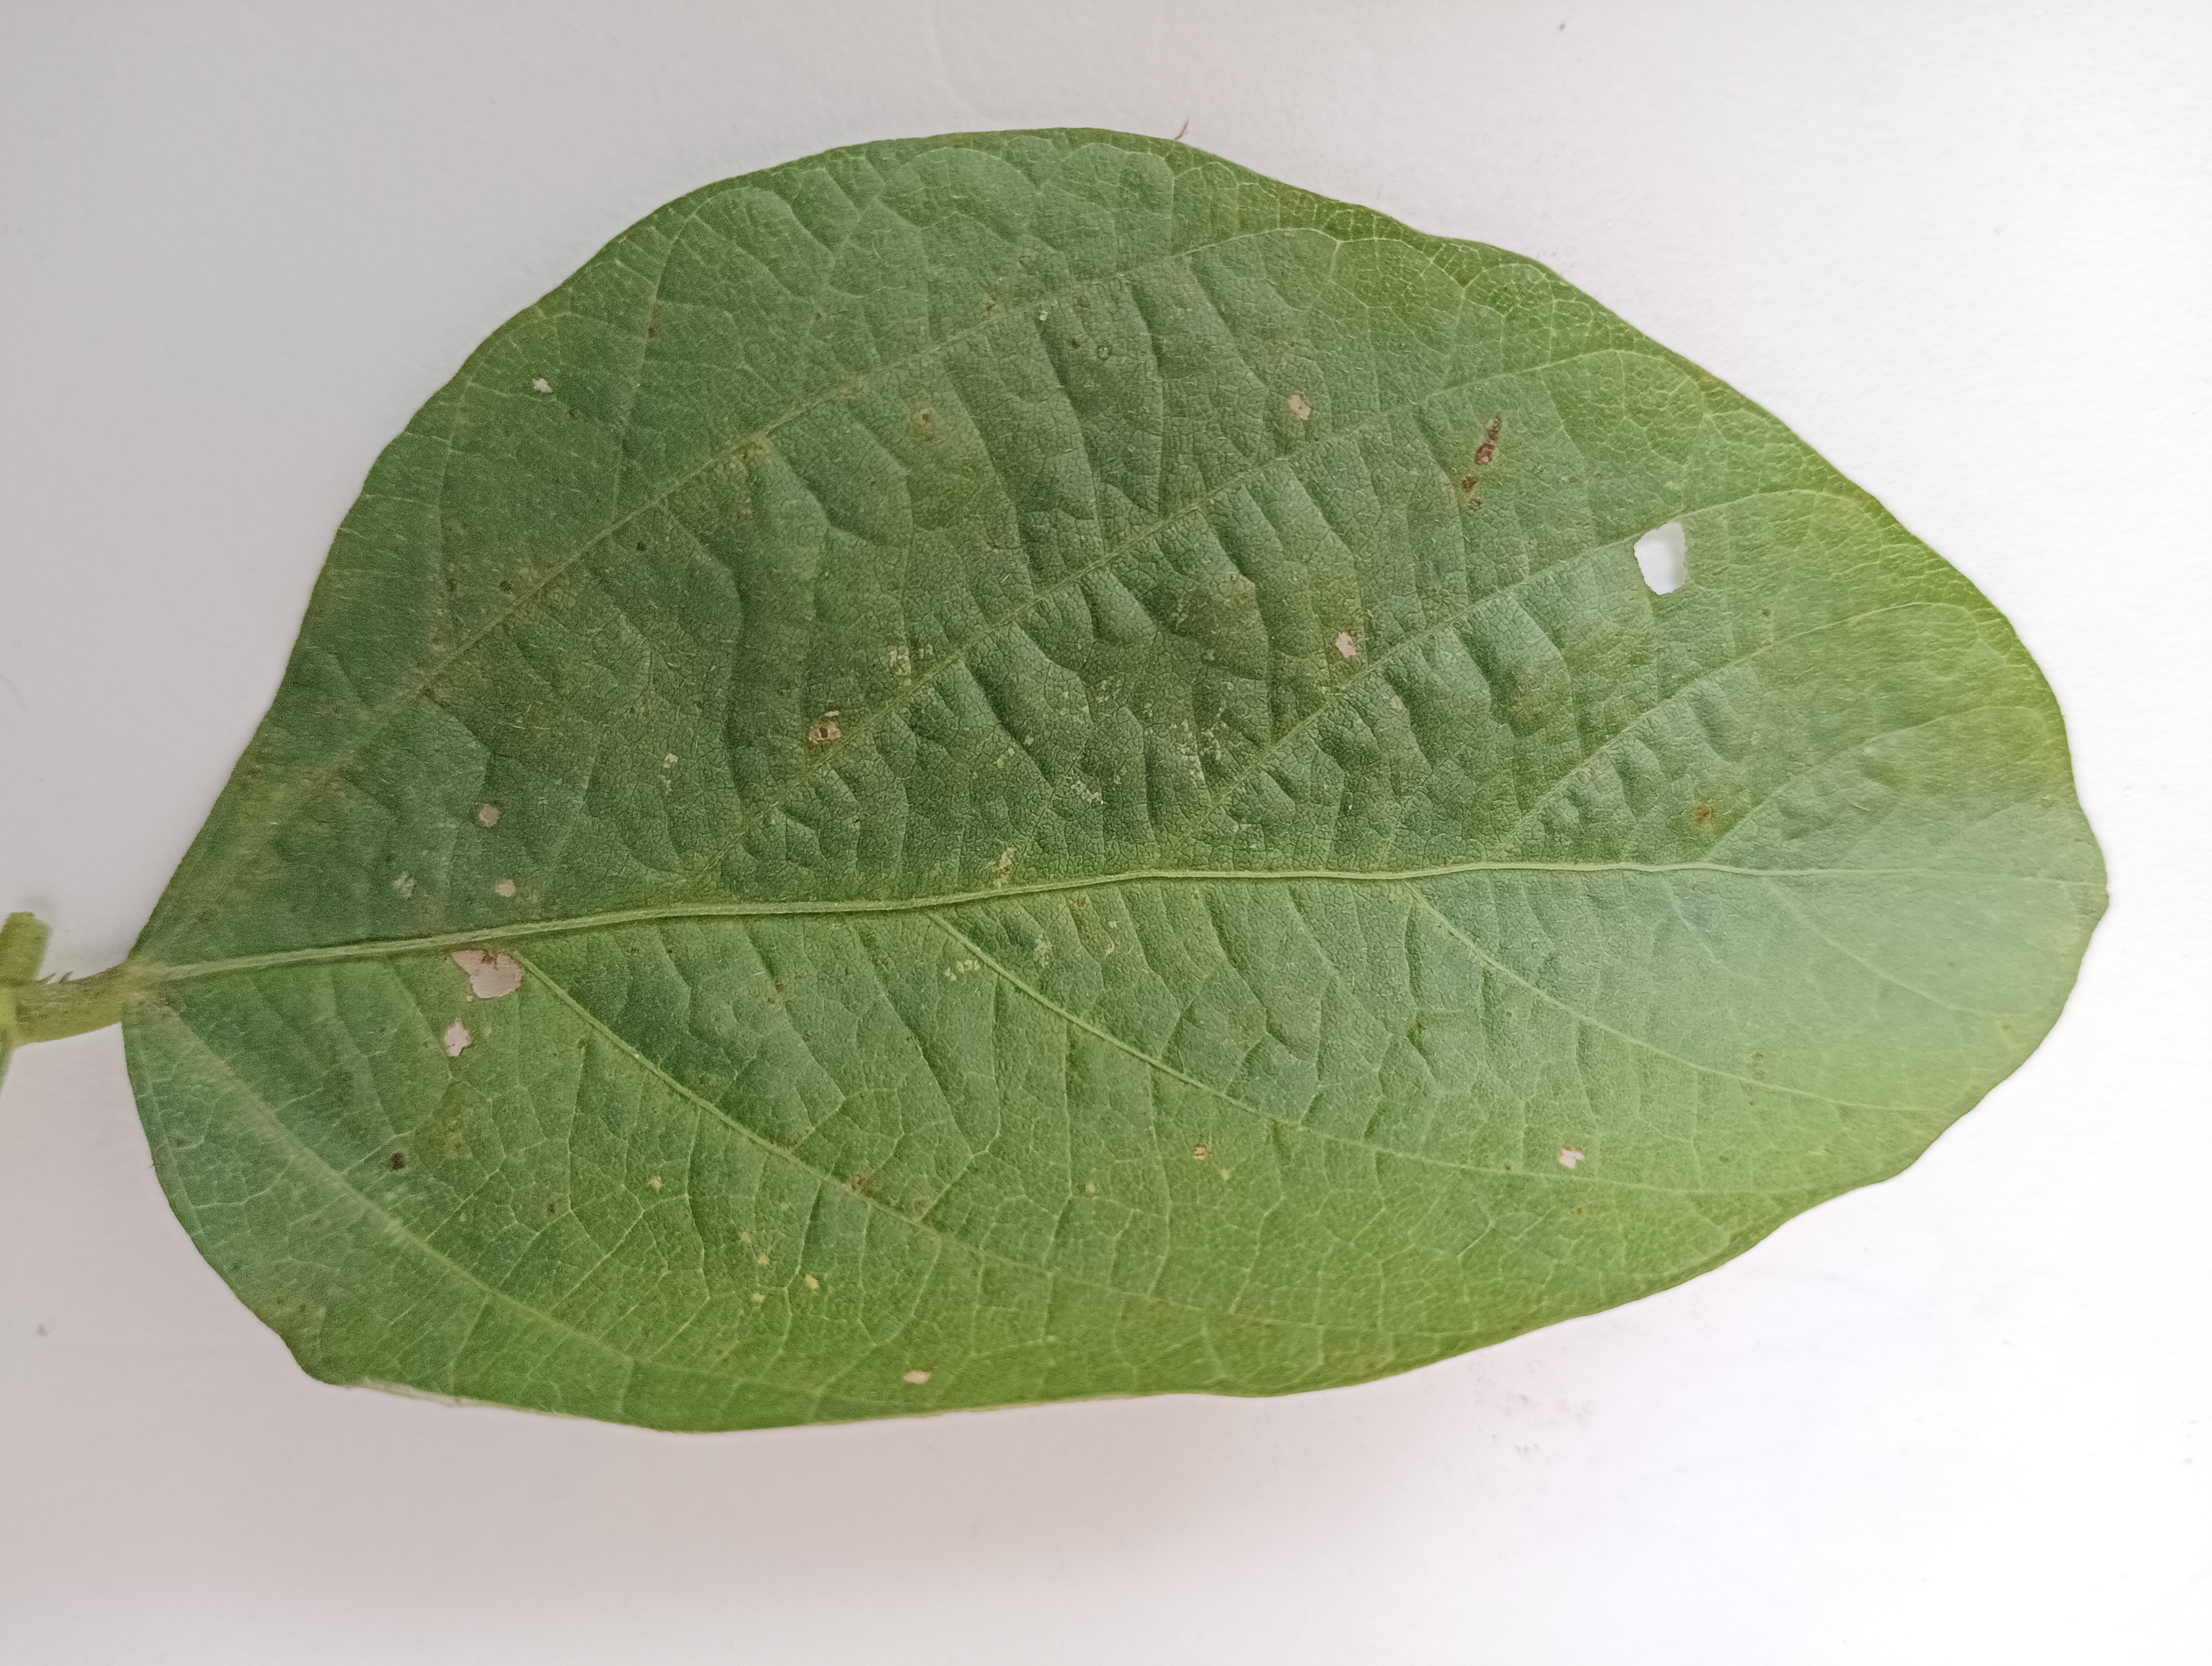
Label: Healthy